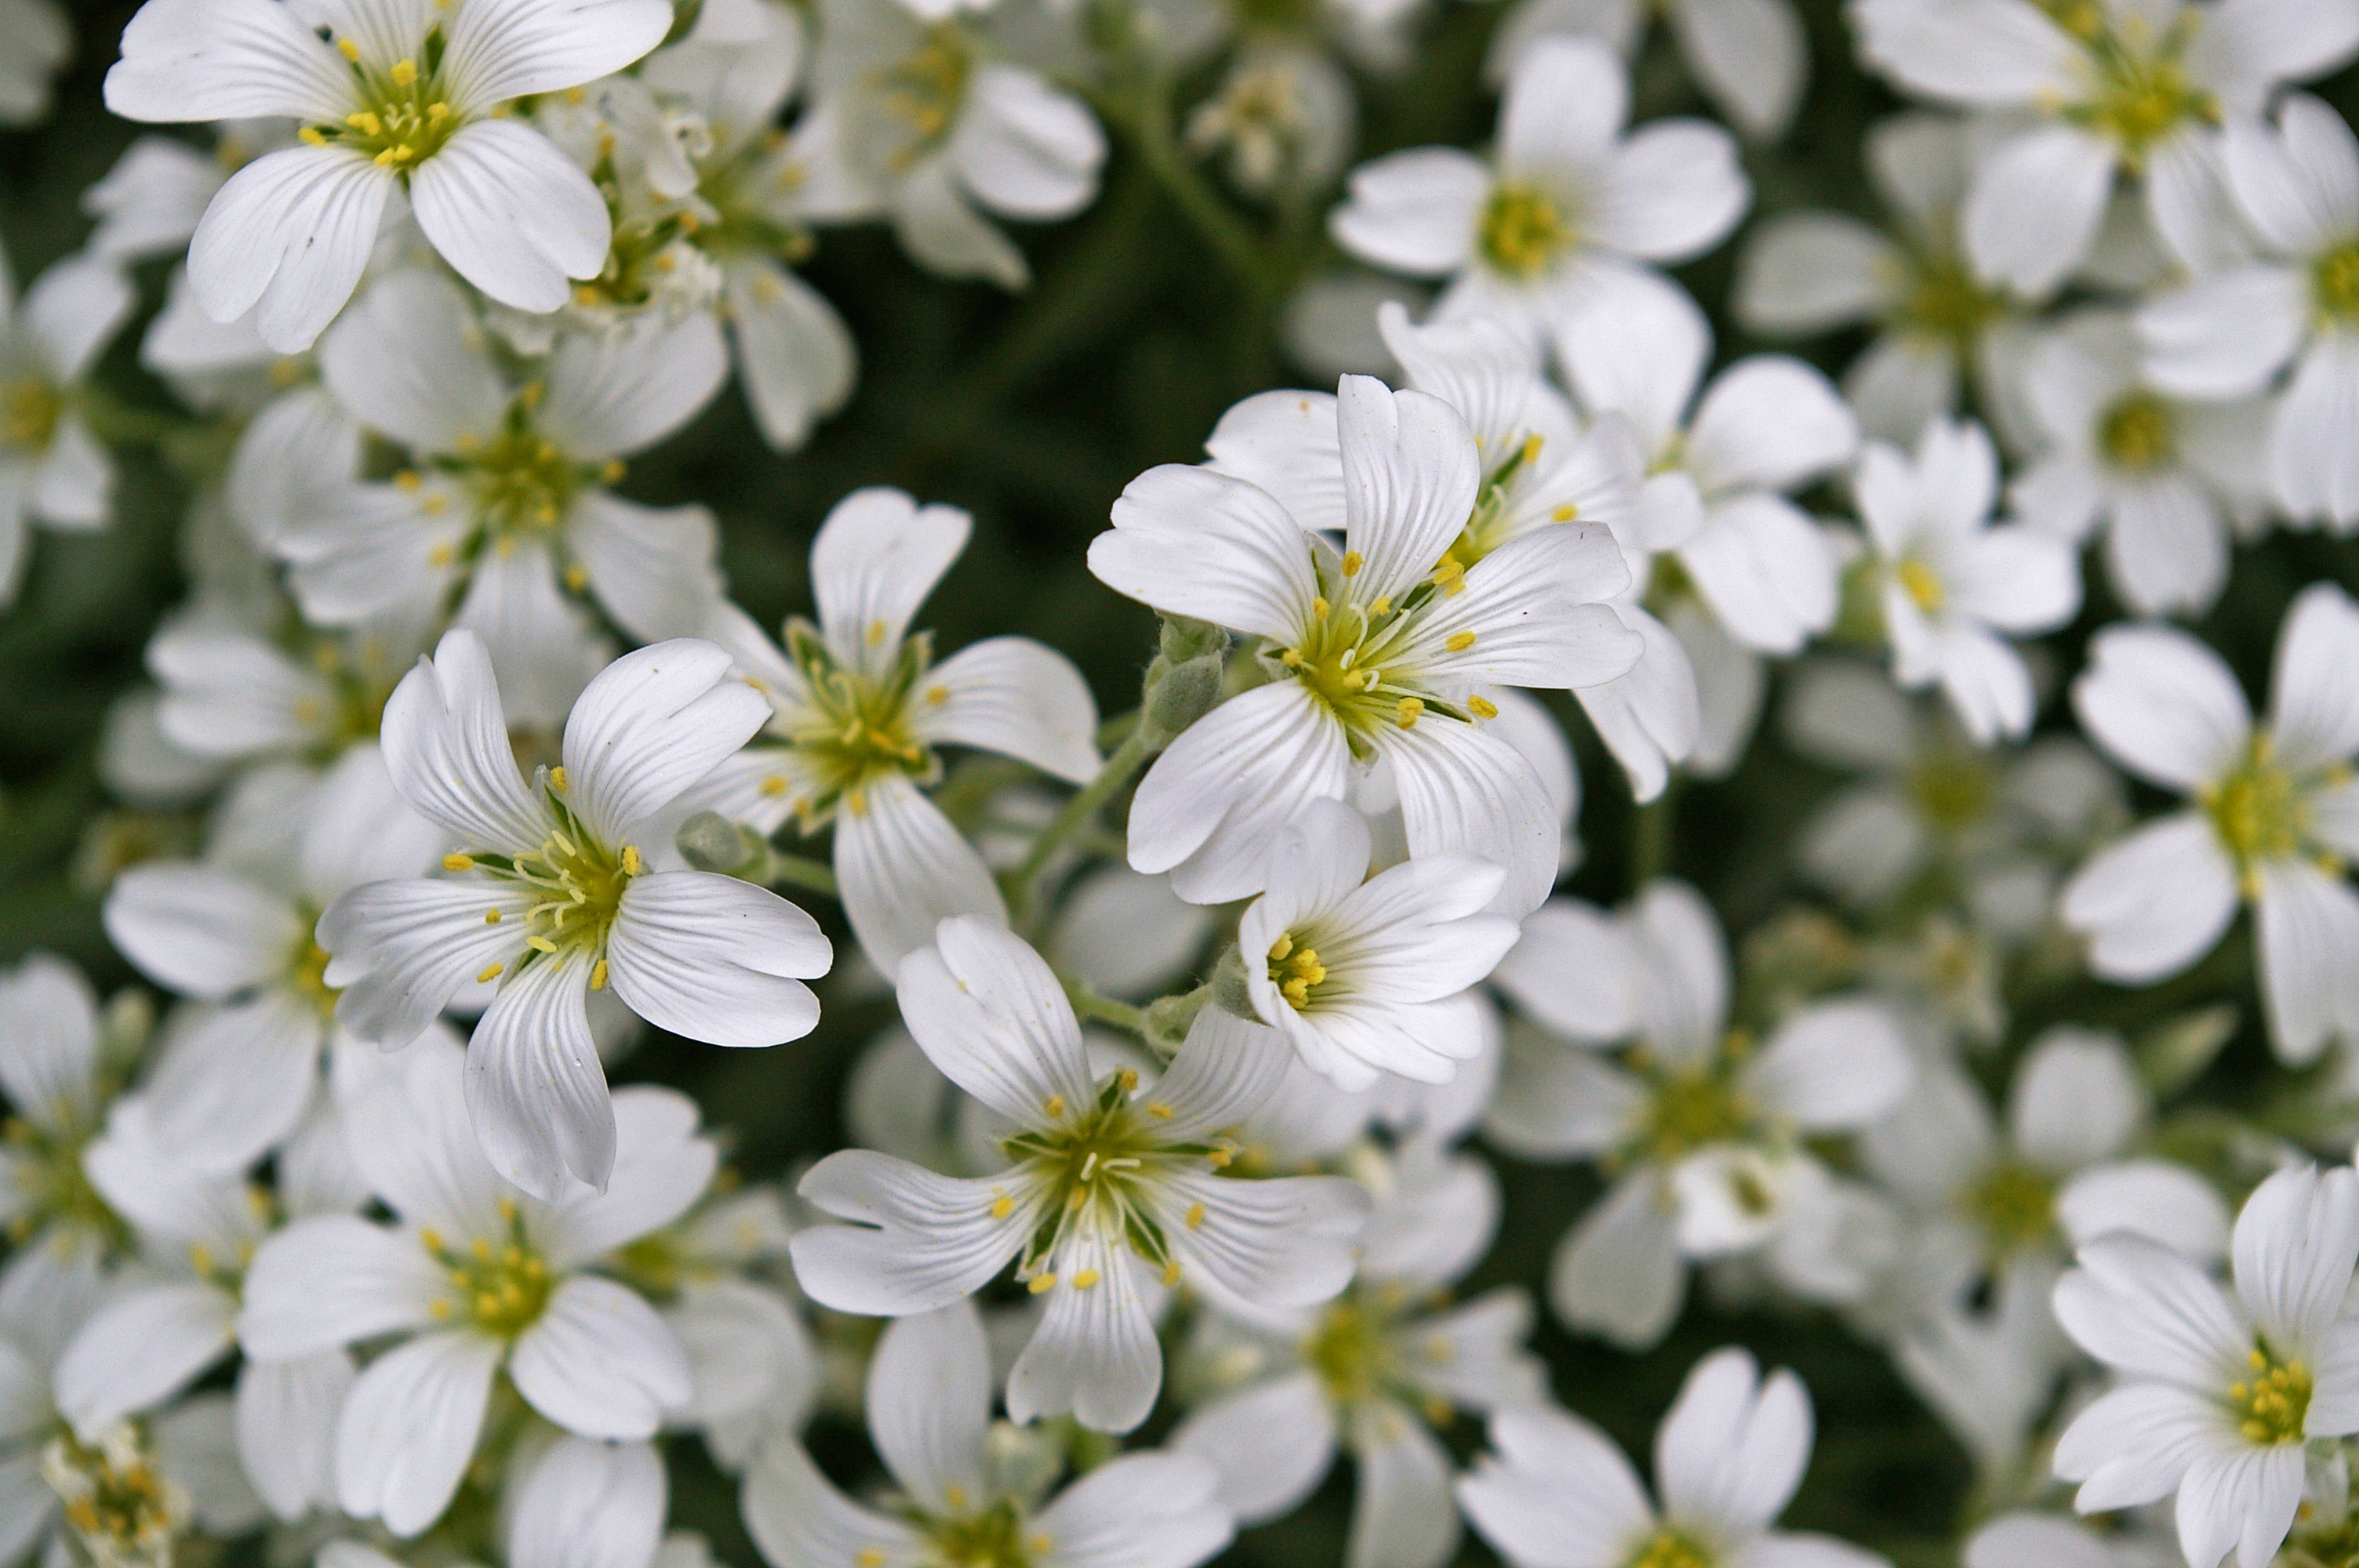
nature, blossom, plant, flower, petal, bloom, decoration, spring, romantic, botany, garden, flora, wildflower, flowers, flower bed, background image, background, bed, petals, beautiful, pretty, greeting card, filigree, macro photography, white flowers, blossomed, garden design, ground cover, carpet of flowers, flowering plant, cerastium tomentosum, stone bedding plant, stone bed, land plant